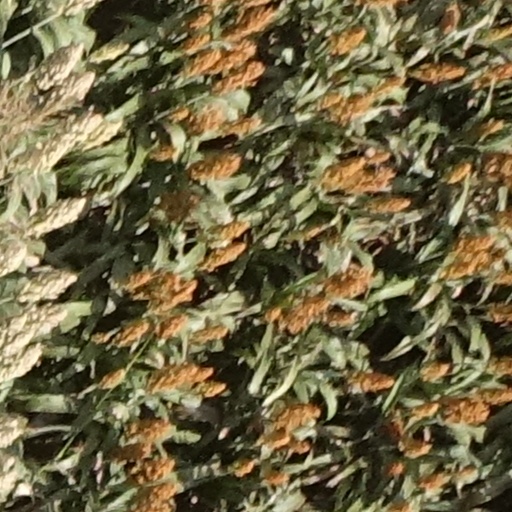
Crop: sorghum